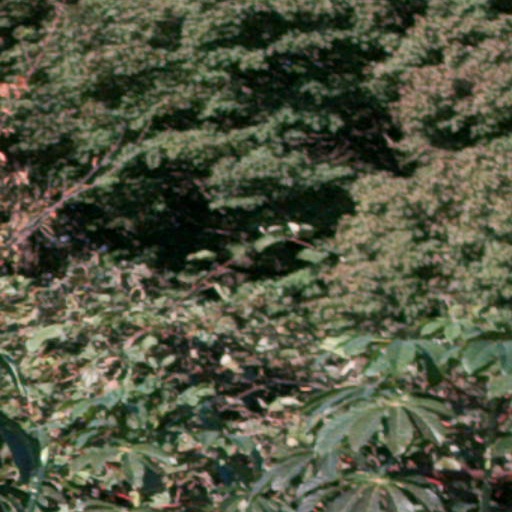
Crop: cassava